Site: brandenburg
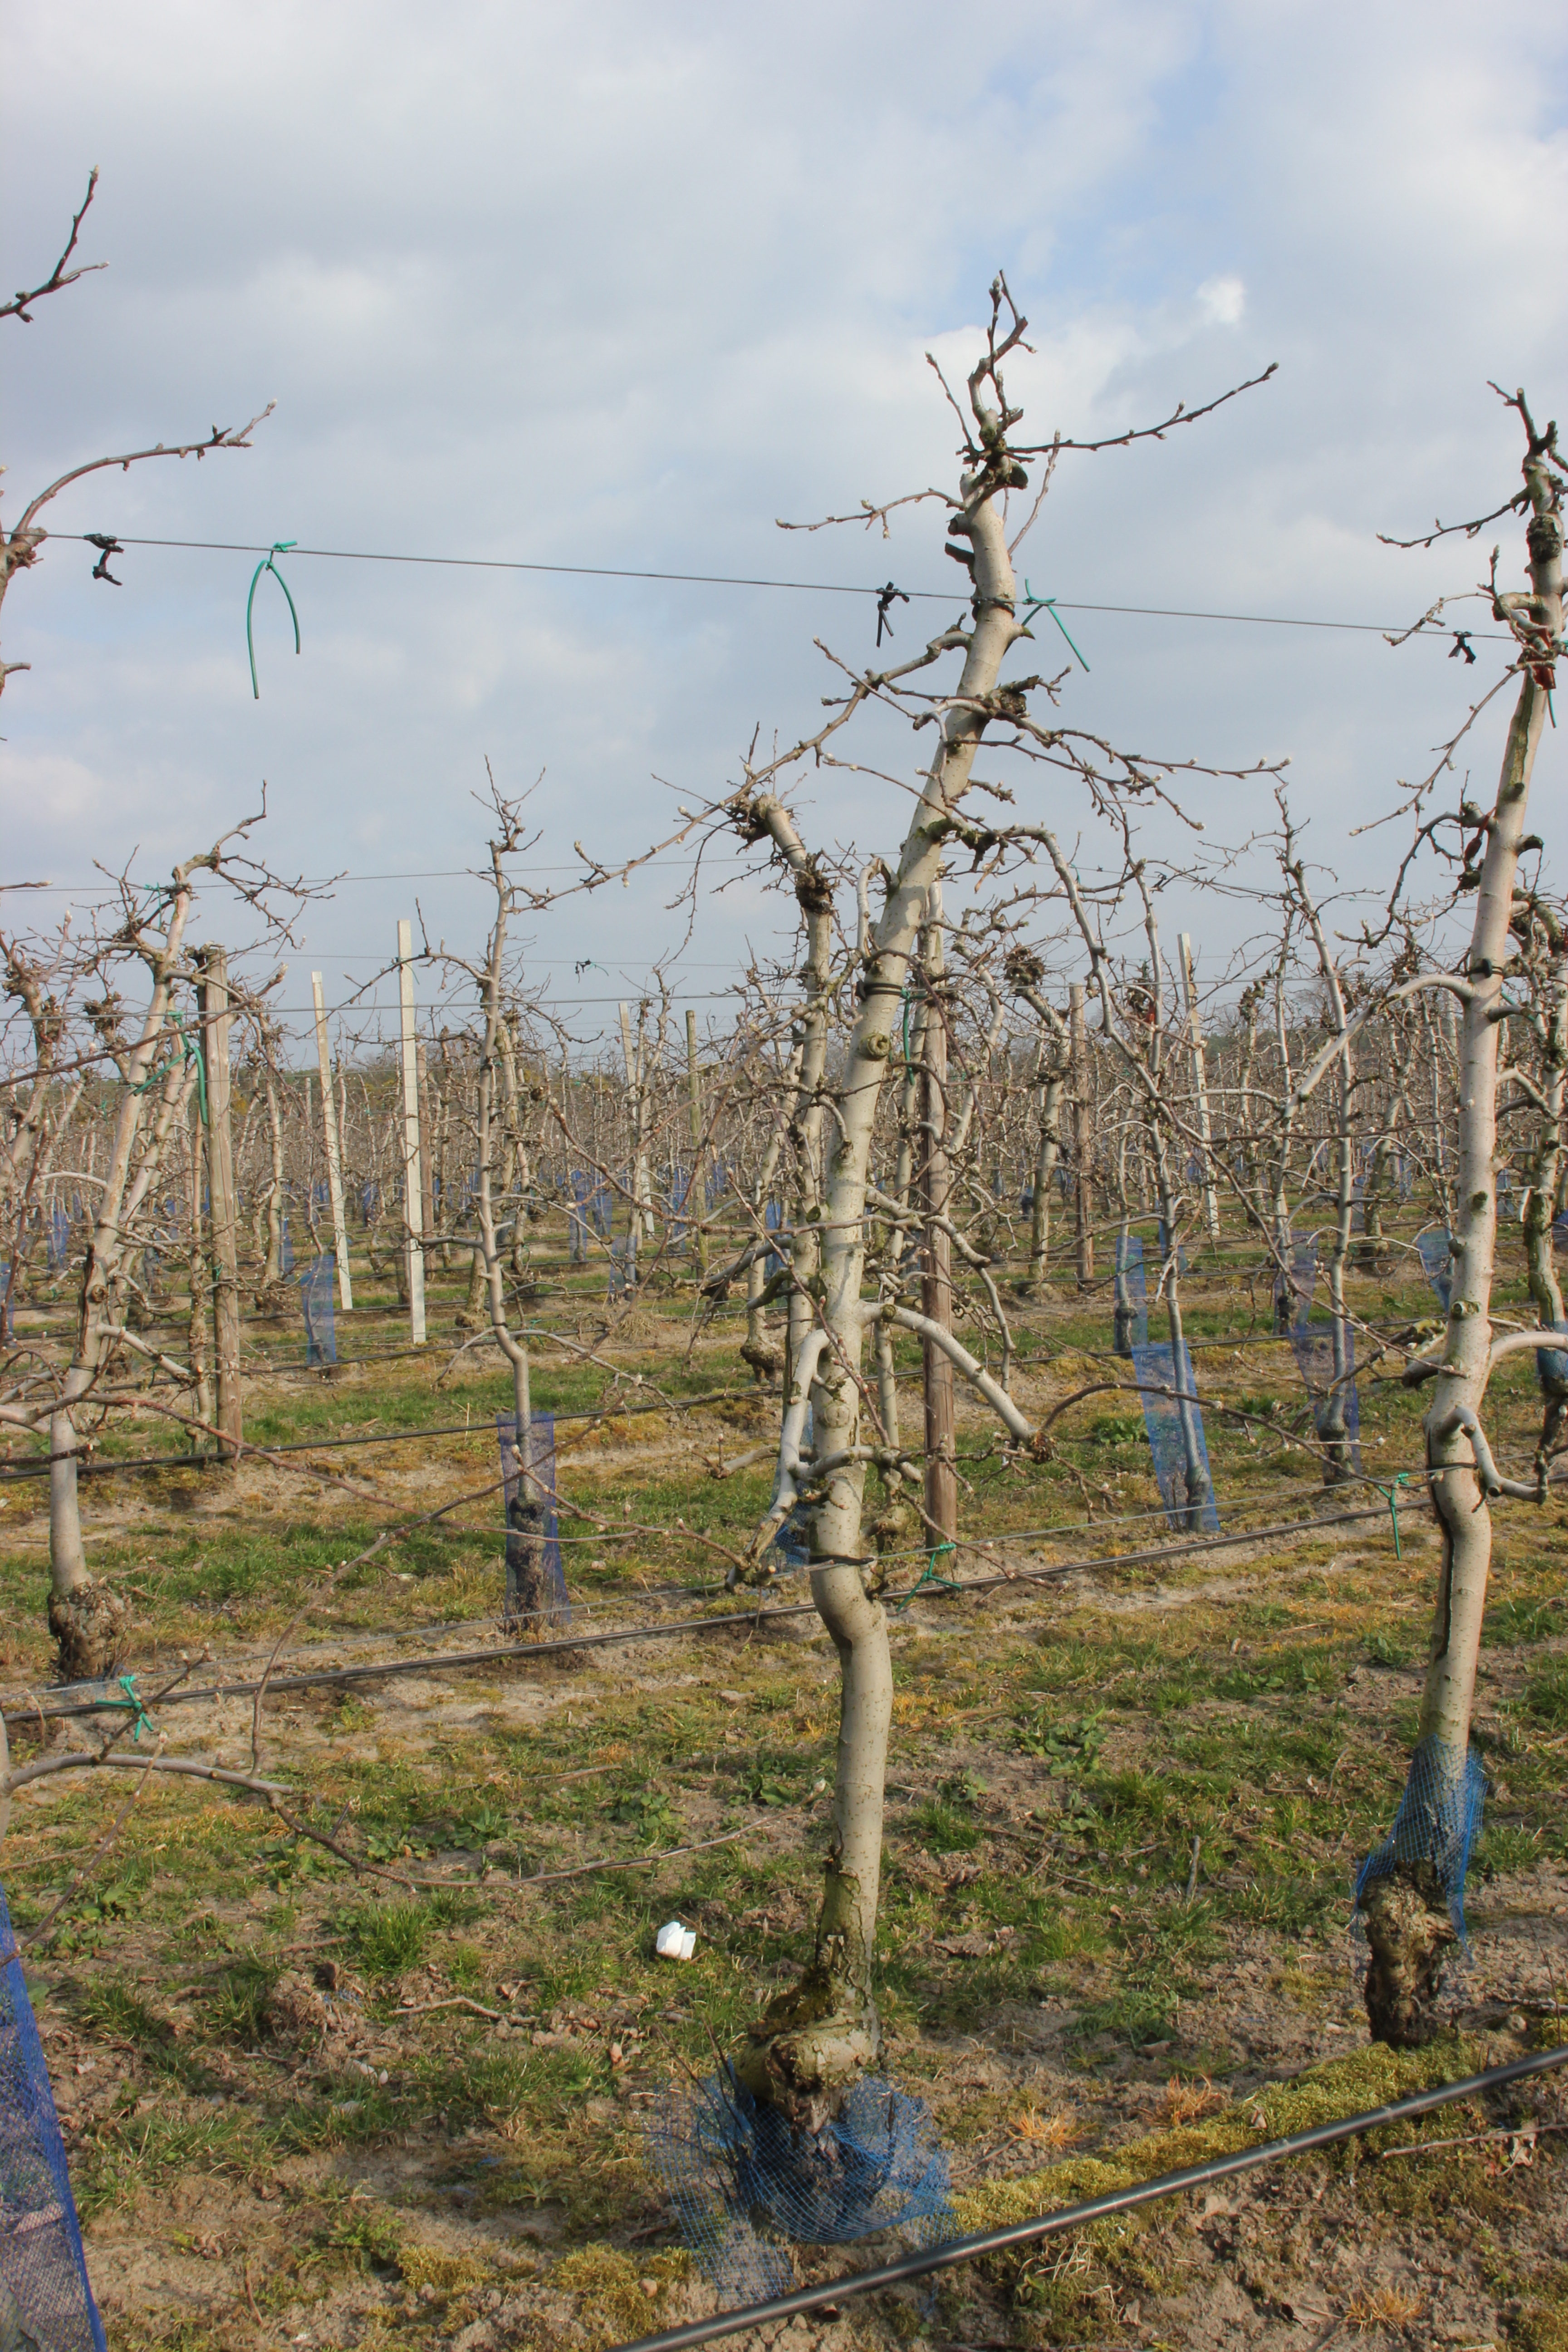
Growth stage (BBCH 03): Bud development